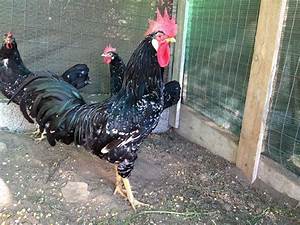
Label: gallina